Do Knot Disturb

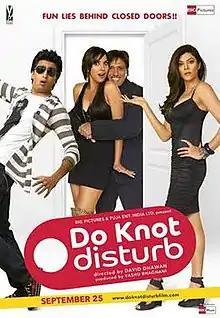
Theatrical release poster

Do Knot Disturb is a 2009 Indian comedy film directed by David Dhawan. The film is a remake of the 2006 French film "The Valet" (French: "La Doublure"). The film stars Govinda, Riteish Deshmukh, Lara Dutta, Sushmita Sen, Ranvir Shorey, Sohail Khan and Rajpal Yadav. It was released on 2 October 2009, and received generally positive reviews upon release. It was an inspiration for the 2014 Punjabi comedy "Disco Singh" which was also remade in Bengali as "Haripada Bandwala".